WDAC

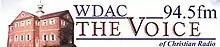
Former logo

WDAC programming is broadcast on the following translators: